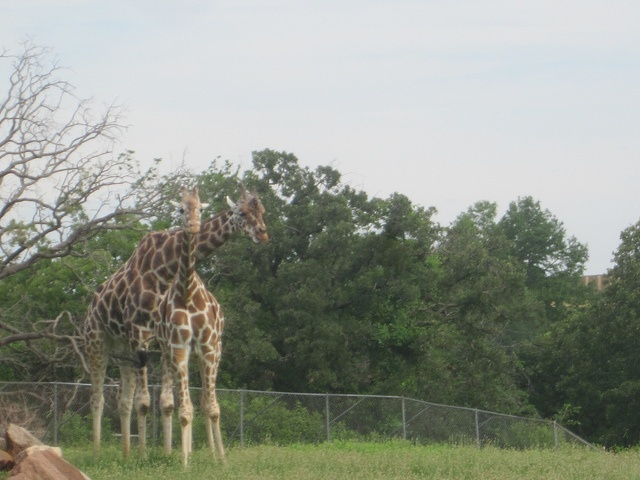
A mama and baby giraffe standing in a pasture.
Two giraffes standing in front of a fence in the grass.
Two giraffe standing behind a fence in a forest.
Two giraffes  standing by a fence in an enclosure
Two zebra standing in the trees next to a fence.